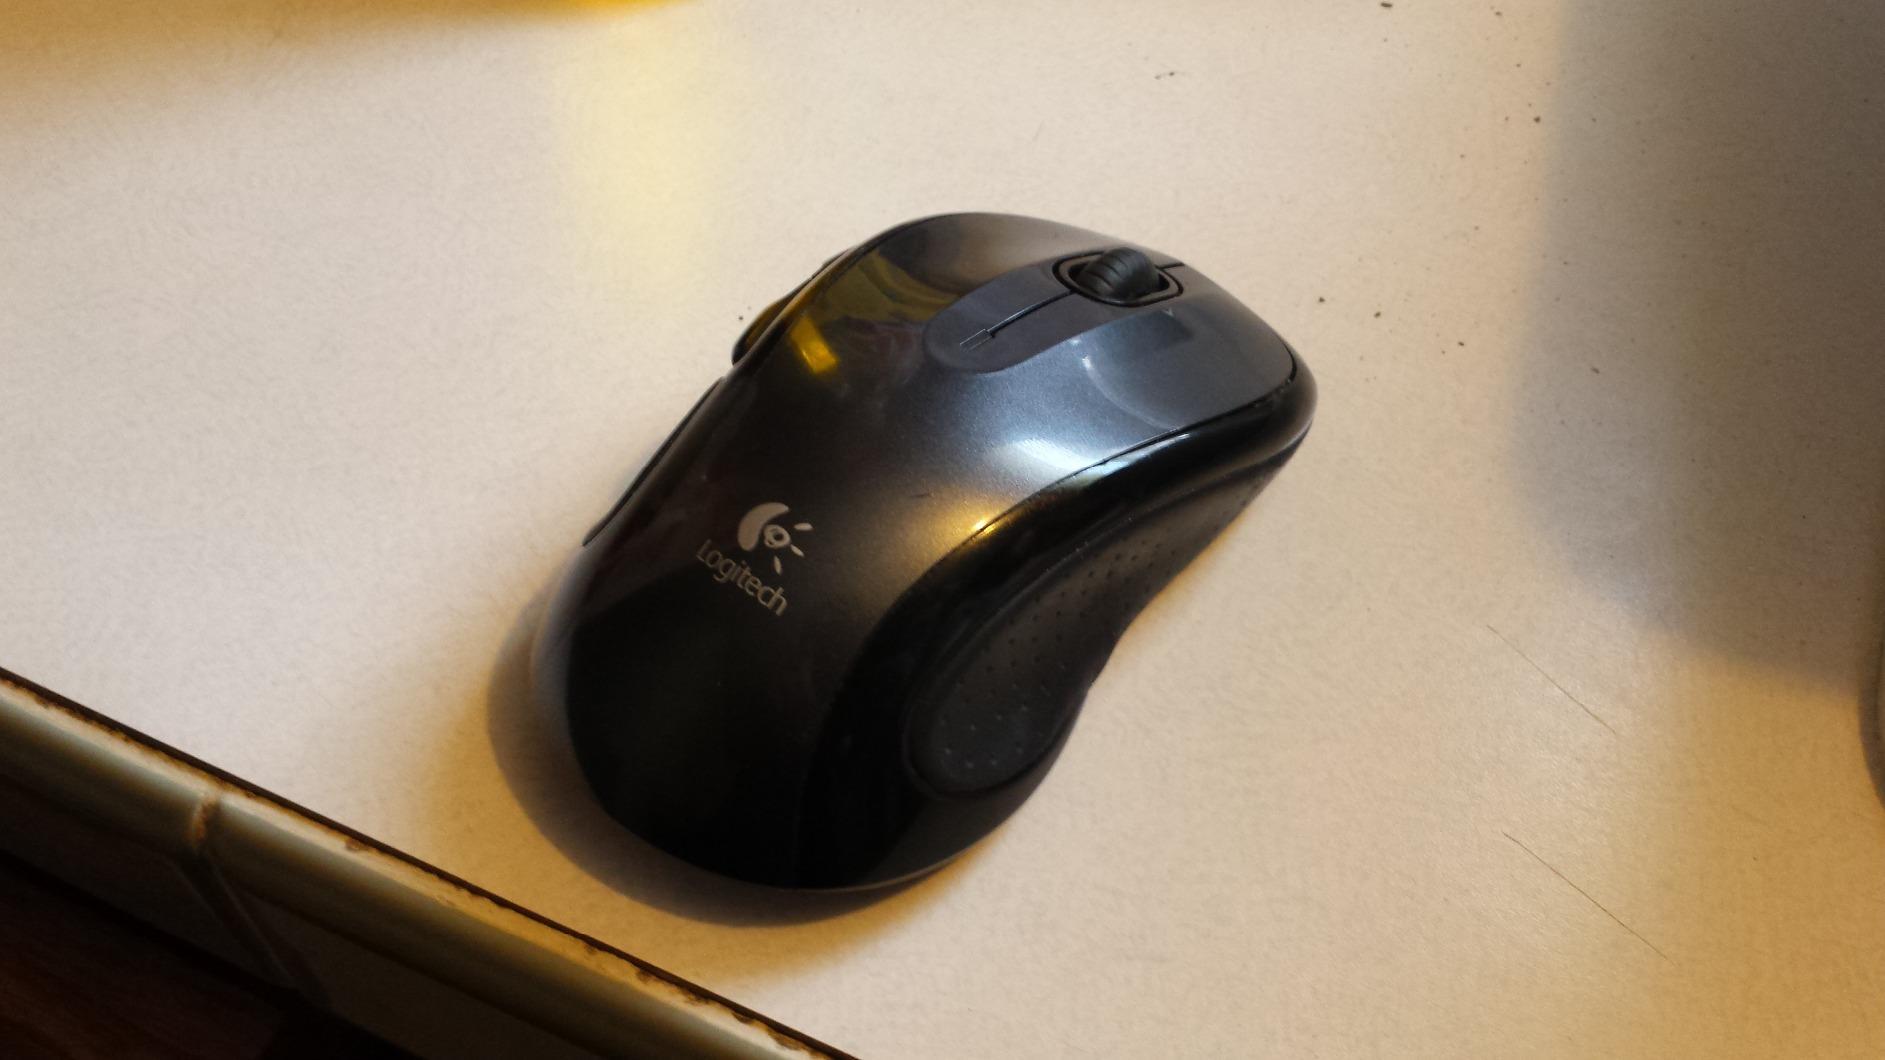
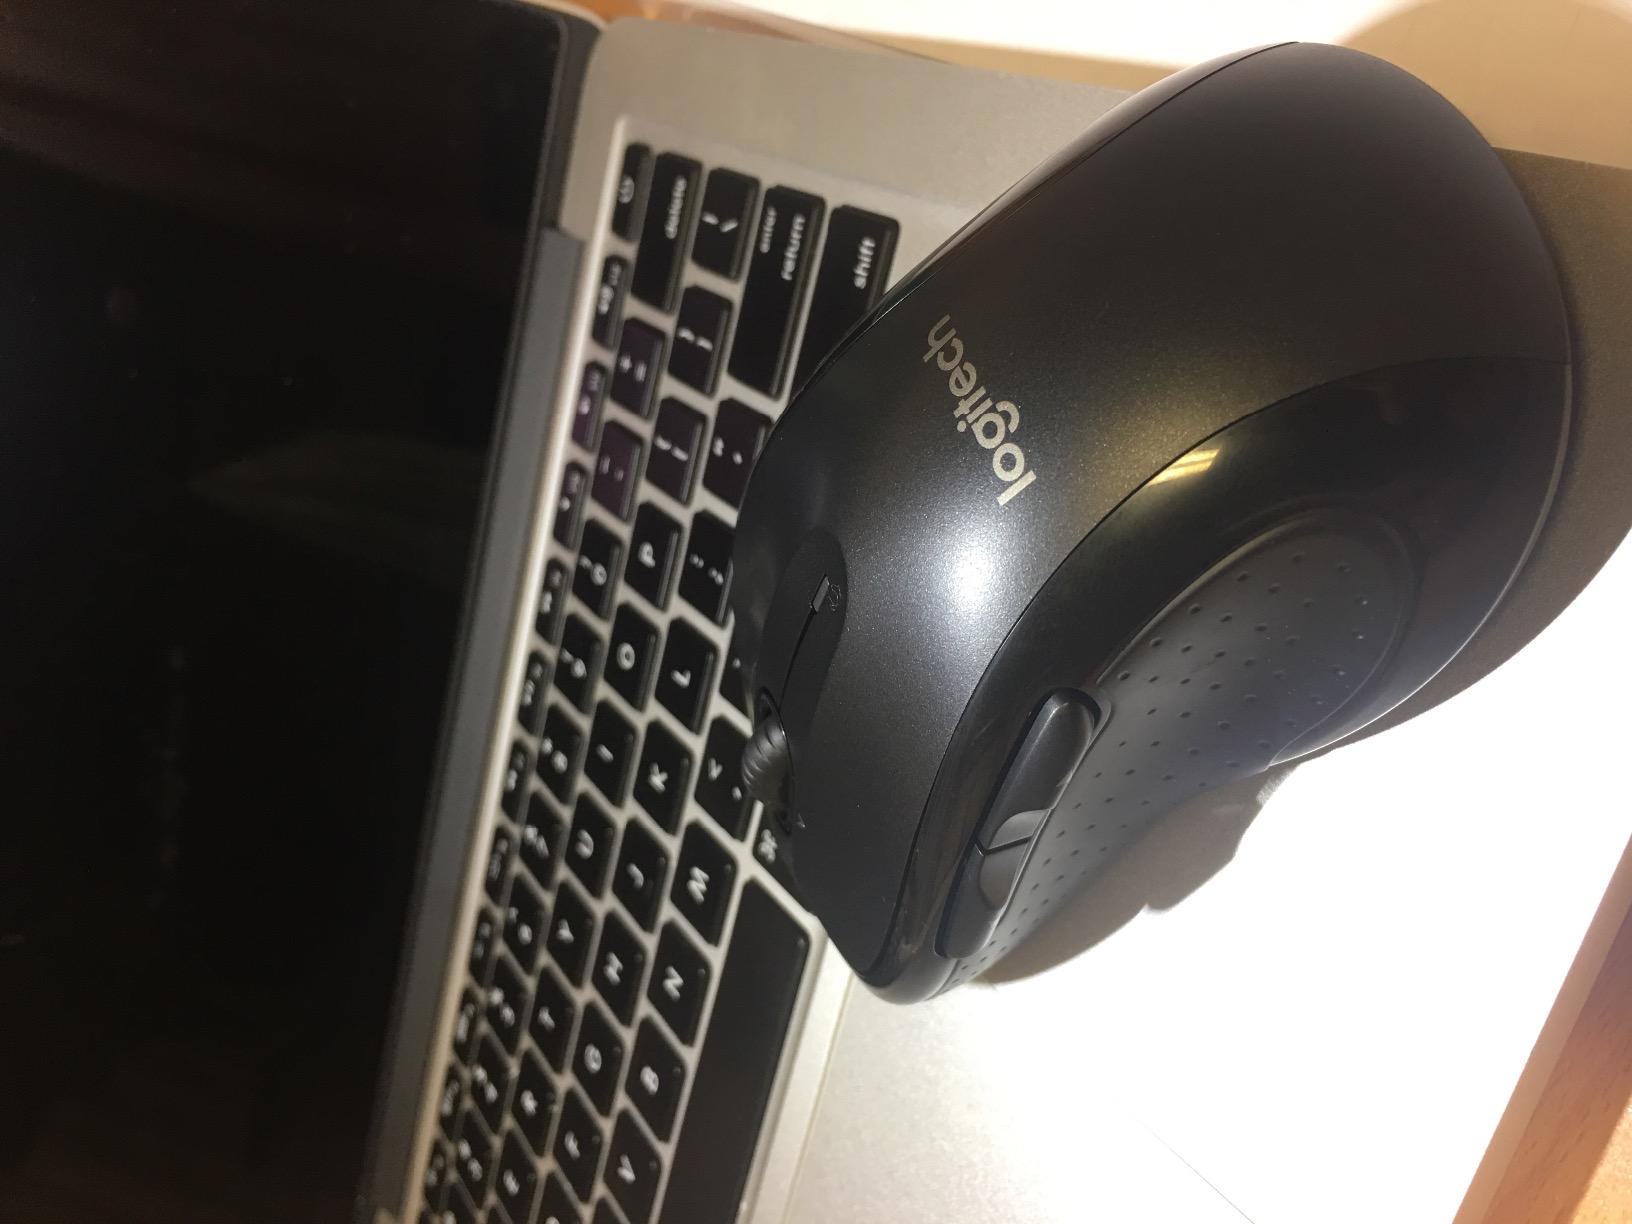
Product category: mouse
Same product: yes